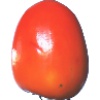
Label: kaki